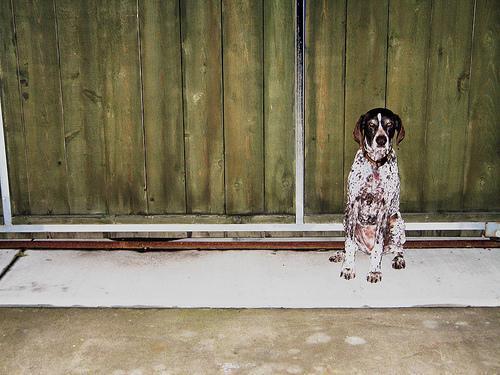
german shorthaired